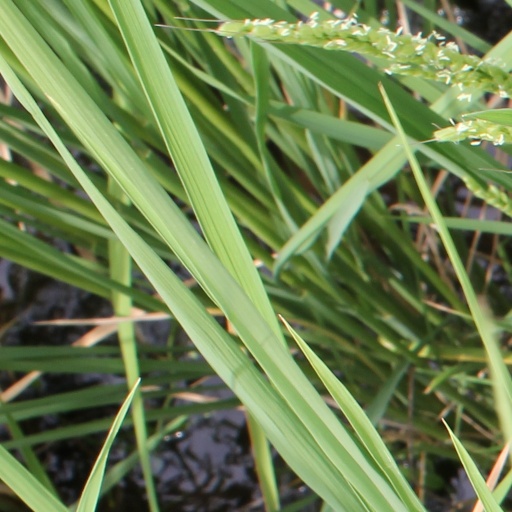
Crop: rice